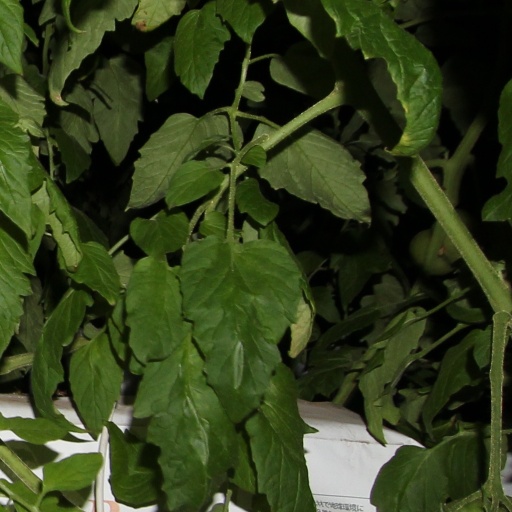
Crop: tomato